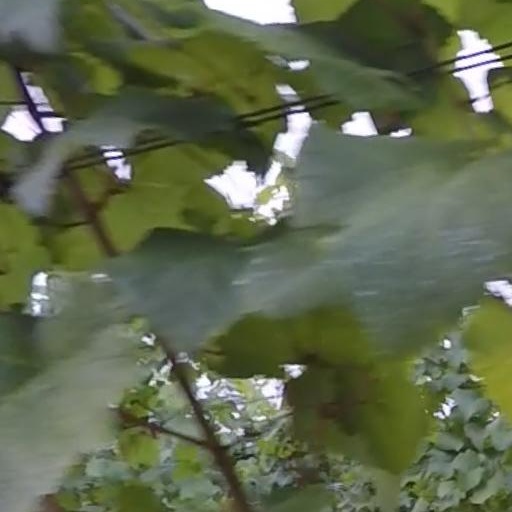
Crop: grape